Rupert Murdoch

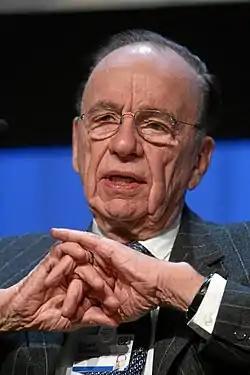
Murdoch – World Economic Forum Annual Meeting in Davos, in 2007

In 1968, Murdoch entered the British newspaper market with his acquisition of the populist "News of the World", followed in 1969 with the purchase of the struggling daily "The Sun" from IPC. Murdoch turned "The Sun" into a tabloid format and reduced costs by using the same printing press for both newspapers. On acquiring it, he appointed Albert 'Larry' Lamb as editor and – Lamb recalled later – told him: "I want a tearaway paper with lots of tits in it". In 1997 "The Sun" attracted 10 million daily readers. In 1981, Murdoch acquired the struggling "Times" and "Sunday Times" from Canadian newspaper publisher Lord Thomson of Fleet. Ownership of "The Times" came to him through his relationship with Lord Thomson, who had grown tired of losing money on it as a result of an extended period of industrial action that stopped publication. In the light of success and expansion at "The Sun" the owners believed that Murdoch could turn the papers around. Harold Evans, editor of the "Sunday Times" from 1967, was switched to the daily "Times", though he stayed only a year amid editorial conflict with Murdoch.